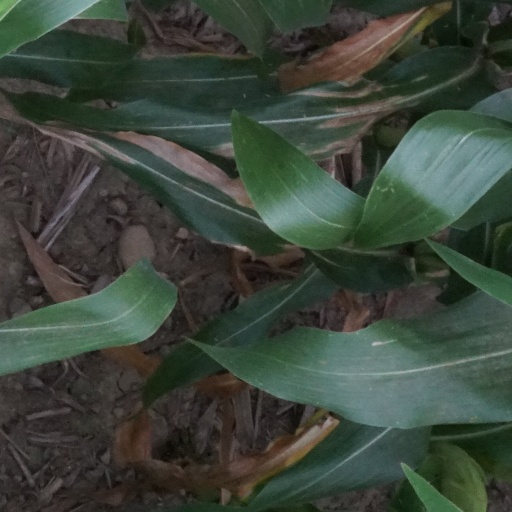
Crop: maize; corn